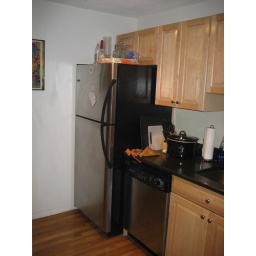
Beyond a powerful microwave and great dishwasher, the sink in this kitchen also has a disposal.